Stonewall Jackson

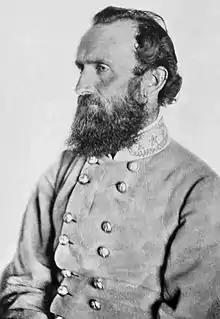
Jackson's "Chancellorsville" portrait, taken at a Spotsylvania County farm on April 26, 1863, seven days before he was mortally wounded in the Battle of Chancellorsville

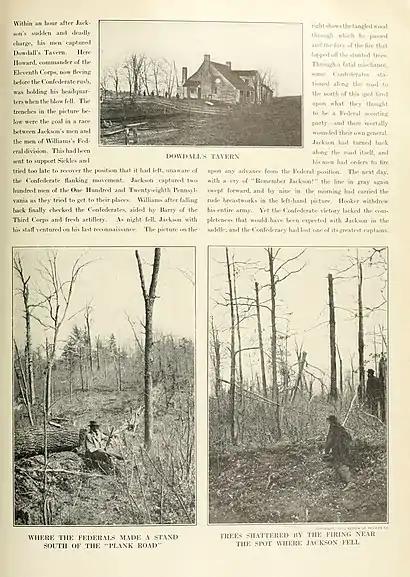
Lower right photograph of trees shattered by artillery shells near where Jackson was shot on Orange Plank Road

The military reputations of Lee's corps commanders are often characterized as Stonewall Jackson representing the audacious, offensive component of Lee's army, whereas his counterpart, James Longstreet, more typically advocated and executed defensive strategies and tactics. Jackson has been described as the army's hammer, Longstreet its anvil. In the Northern Virginia Campaign of August 1862 this stereotype did not hold true. Longstreet commanded the Right Wing (later to become known as the First Corps) and Jackson commanded the Left Wing. Jackson started the campaign under Lee's orders with a sweeping flanking maneuver that placed his corps into the rear of Union Maj. Gen. John Pope's Army of Virginia. The Hotchkiss journal shows that Jackson, most likely, originally conceived the movement. In the journal entries for March 4 and 6, 1863, General Stuart tells Hotchkiss that "Jackson was entitled to all the credit" for the movement and that Lee thought the proposed movement "very hazardous" and "reluctantly consented" to the movement. At Manassas Junction, Jackson was able to capture all of the supplies of the Union Army depot. Then he had his troops destroy all of it, for it was the main depot for the Union Army. Jackson then retreated and then took up a defensive position and effectively invited Pope to assault him. On August 28–29, the start of the Second Battle of Bull Run (Second Manassas), Pope launched repeated assaults against Jackson as Longstreet and the remainder of the army marched north to reach the battlefield.